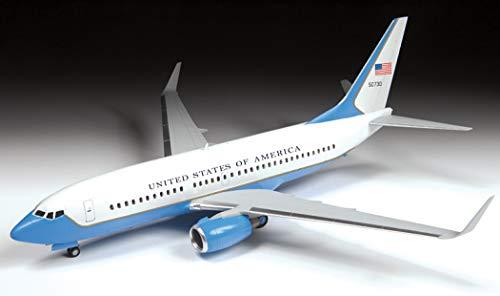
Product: Zvezda 7027 - Airliner Boeing 737-700/C-40B - Plastic Model Kit Scale 1/144 109 Parts Lenght 9"
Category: Toys & Games | Hobbies | Models & Model Kits | Model Kits | Airplane & Jet Kits
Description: Length of the assembled model - 9".
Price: $26.58
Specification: ProductDimensions:6x34.5x24inches|ItemWeight:12.6ounces|ShippingWeight:12.6ounces(Viewshippingratesandpolicies)|ASIN:B07SRXRY89|Itemmodelnumber:500787027|Manufacturerrecommendedage:12yearsandup